Henri Hay De Slade

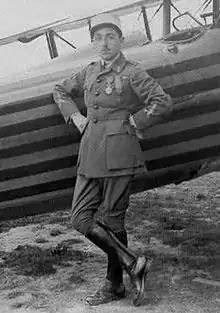

"Capitaine" (later Colonel) Henri Joseph Marie Hay de Slade (29 May 1893 – 2 November 1979) was a French World War I flying ace credited with 19 aerial victories. He was notable for taking command of fighter squadron "Escadrille Spa.159" when it had suffered 13 losses without a victory, and turning it into an efficient fighting force.